Anthony Moore

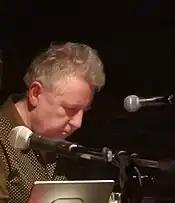
Moore performing in Tokyo, February 2017

Anthony Moore (also known as Anthony More) (born 13 August 1948) is a British experimental music composer, performer and producer. He was a founding member of the band Slapp Happy, worked with Henry Cow and has made a number of solo albums, including "Flying Doesn't Help" (1979) and "World Service" (1981).